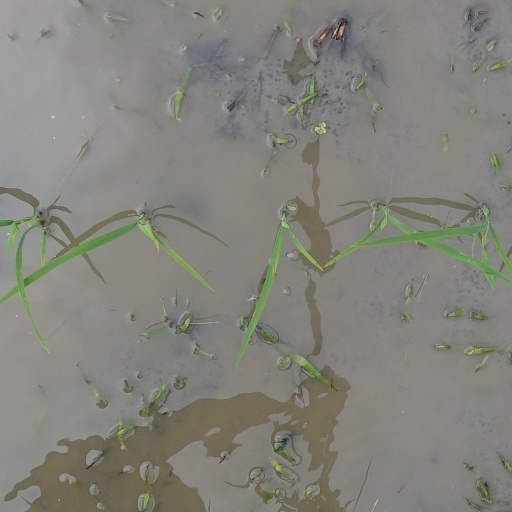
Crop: rice